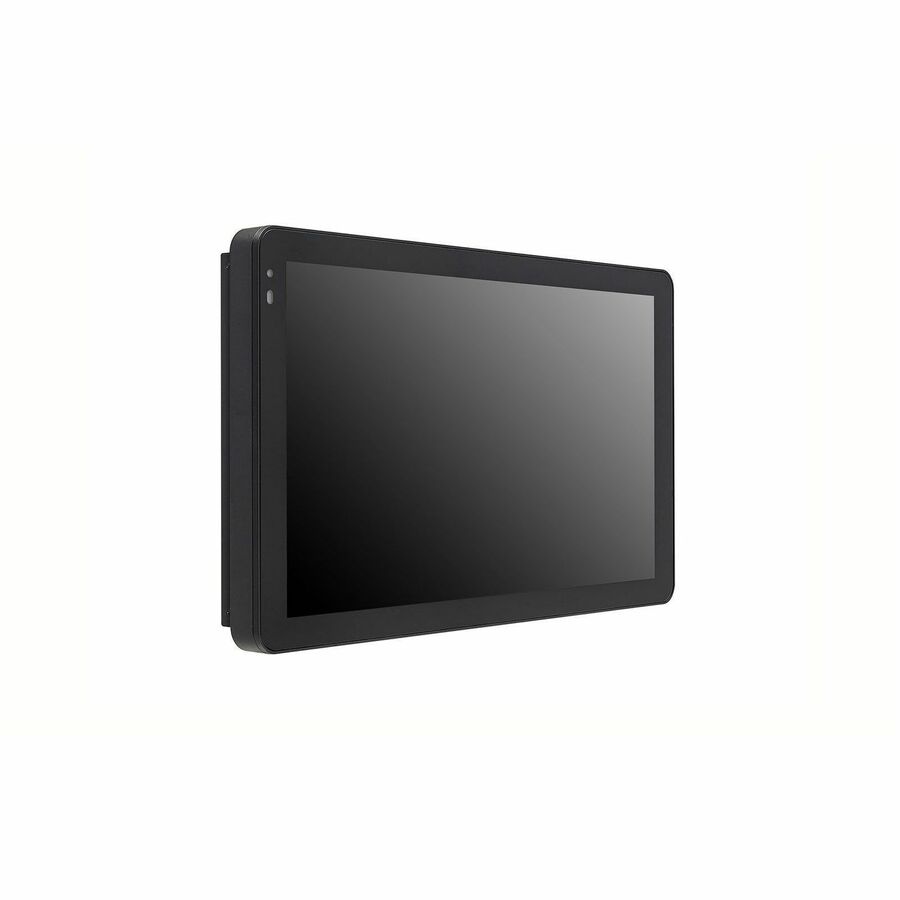
LG 22XF1TJ-B 1,300nits FHD Outdoor Touch Open-frame Display
Brand: LG Electronics
LG 22XF1TJ-B 1,300nits FHD Outdoor Touch Open-frame Display Versatile Touch Display Fit for Your Business | High Visibility Under Bright Environments With a brightness of 1,300 nits, 22XF1TJ boasts high visibility in bright environments. In addition, its clear visibility can deliver a variety of information even to those wearing polarized sunglasses. 21.5 inches of Versatile Screen Size The small and light size of 21.5 inches allows for flexible use in various spaces. In particular, you can install the display in various way allowing for high utilization for small-medium businesses (SMB) to large businesses. Built-in Touch Display The 22XF1TJ has a P-cap Touch function, and the display accurately detects touch points even on the corners or edges of the display. The user is able to get the information they need by simply touching the screen. Smart Brightness Control The screen brightness is automatically adjusted depending on the ambient light. The brightness is increased in light for better visibility, while it is decreased in darkness for efficient power management. Secured Protection with IP65 Design The front part of the display is sealed with IP65 design for reliable operation. It's designed to be not only waterproof but also waterproof against the damaging effects of the sun, rain, snow, dust and wind, which is an essential feature for outdoor application. Wide Operating Temperature Range 22XF1TJ can be used under a wide range of operating temperatures from 0°C to 50°C* which results in fewer constraints for outdoor installation. Shatterproof Design with Boosted Safety The 22XF1TJ applies a shatterproof film to the back of the front glass, preventing the risk of scattering debris even if the glass is damaged by a forceful impact. Conformal Coating Conformal Coating* improves reliability of the circuit board, power board by protecting it against humidity. Antibacterial Coating for More Hygienic Touch Usage The 22XF1TJ, equipped with a touch screen covered by Antimicrobial Coating glass, prevents microbial growth and allows users to confidently touch the screen. This coating is also effective in preventing contamination which can be caused by bacteria transmitted through touching the screen, reducing stains and screen discoloration. Web Monitoring (Control Manager) This is a web-based monitoring solution, which provides a ease of control for the user. It enables users to have full access anywhere, anytime from their mobile phone & PC as long as they're connected to a network while having access to both current and past data. It allows users to monitor the unit, make any adjustments and control it remotely in real-time. Real-time LG ConnectedCare Service Maintenance is easy and fast with the optional LG ConnectedCare* service, a cloud service solution provided by LG. It remotely manages the status of displays in client workplaces for fault diagnosis and remote-control services, supporting the stable operation of clients' businesses. Brightness : 1,300 nits (Typ. w/Glass) IP65 Rated Dust & Waterproof 21.5" of Versatile Display Size Wide Operating Temperature Range webOS Smart Platform Built-in Touch Display
Category: Business & Industrial > Advertising & Marketing > Trade Show Displays > Kiosks